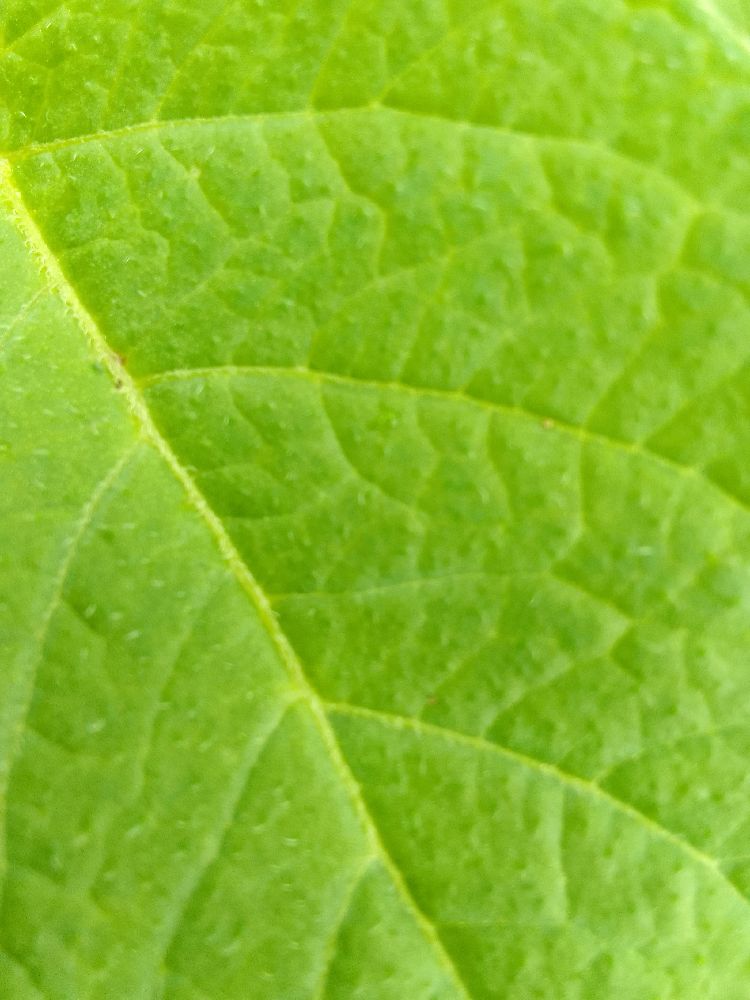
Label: Healthy